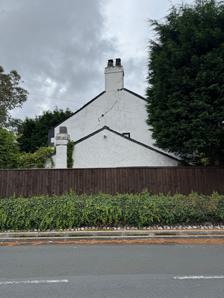
Building: Trunnah Farmhouse
Country: Unknown
Year built: 1769
Historic building in Lancashire, England Trunnah Farmhouse Northern gable end, viewed from Woodland Avenue Location Thornton-Cleveleys , Lancashire , England Coordinates 53°52′40″N 3°00′22″W / 53.877707°N 3.006174°W / 53.877707; -3.006174 Area Borough of Wyre Built 1769 (256 years ago) ( 1769 ) Listed Building – Grade II Designated 16 August 1983 Reference no. 1073151 Location of Trunnah Farmhouse in the Borough of Wyre Show map of the Borough of Wyre Trunnah Farmhouse (Lancashire) Show map of Lancashire Trunnah Farmhouse (England) Show map of England Trunnah Farmhouse is an historic building on Woodland Avenue in Thornton-Cleveleys , Lancashire , England. A former farmhouse with attached barn, dating to 1769, it is in rendered brick with a slate roof. The house has two storeys and a symmetrical front of two bays that contain an oval datestone.  Most of the windows are sashes , and there is also a French window.  At the right end are stone quoins . An oval datestone on the building states "R M J S 1769". Gallery Barn, viewed from Rossendale Avenue North See also Listed buildings in Thornton-Cleveleys References